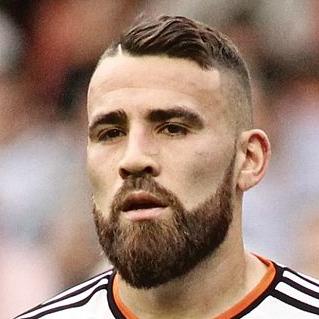
Age: 26